Silky shark

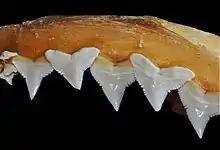
Upper teeth

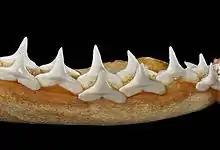
Lower teeth

Slim and streamlined, the silky shark has a fairly long, rounded snout with barely developed flaps of skin in front of the nostrils. The circular, medium-sized eyes are equipped with nictitating membranes (protective third eyelids). Short, shallow furrows are present at the corners of the mouth. 14–16 and 13–17 tooth rows are found on either side of the upper and lower jaws, respectively (typically 15 for both). The upper teeth are triangular and strongly serrated, with a notch in the posterior edge; they are erect at the center and become more oblique towards the sides. The lower teeth are narrow, erect, and smooth-edged. The five pairs of gill slits are moderate in length.